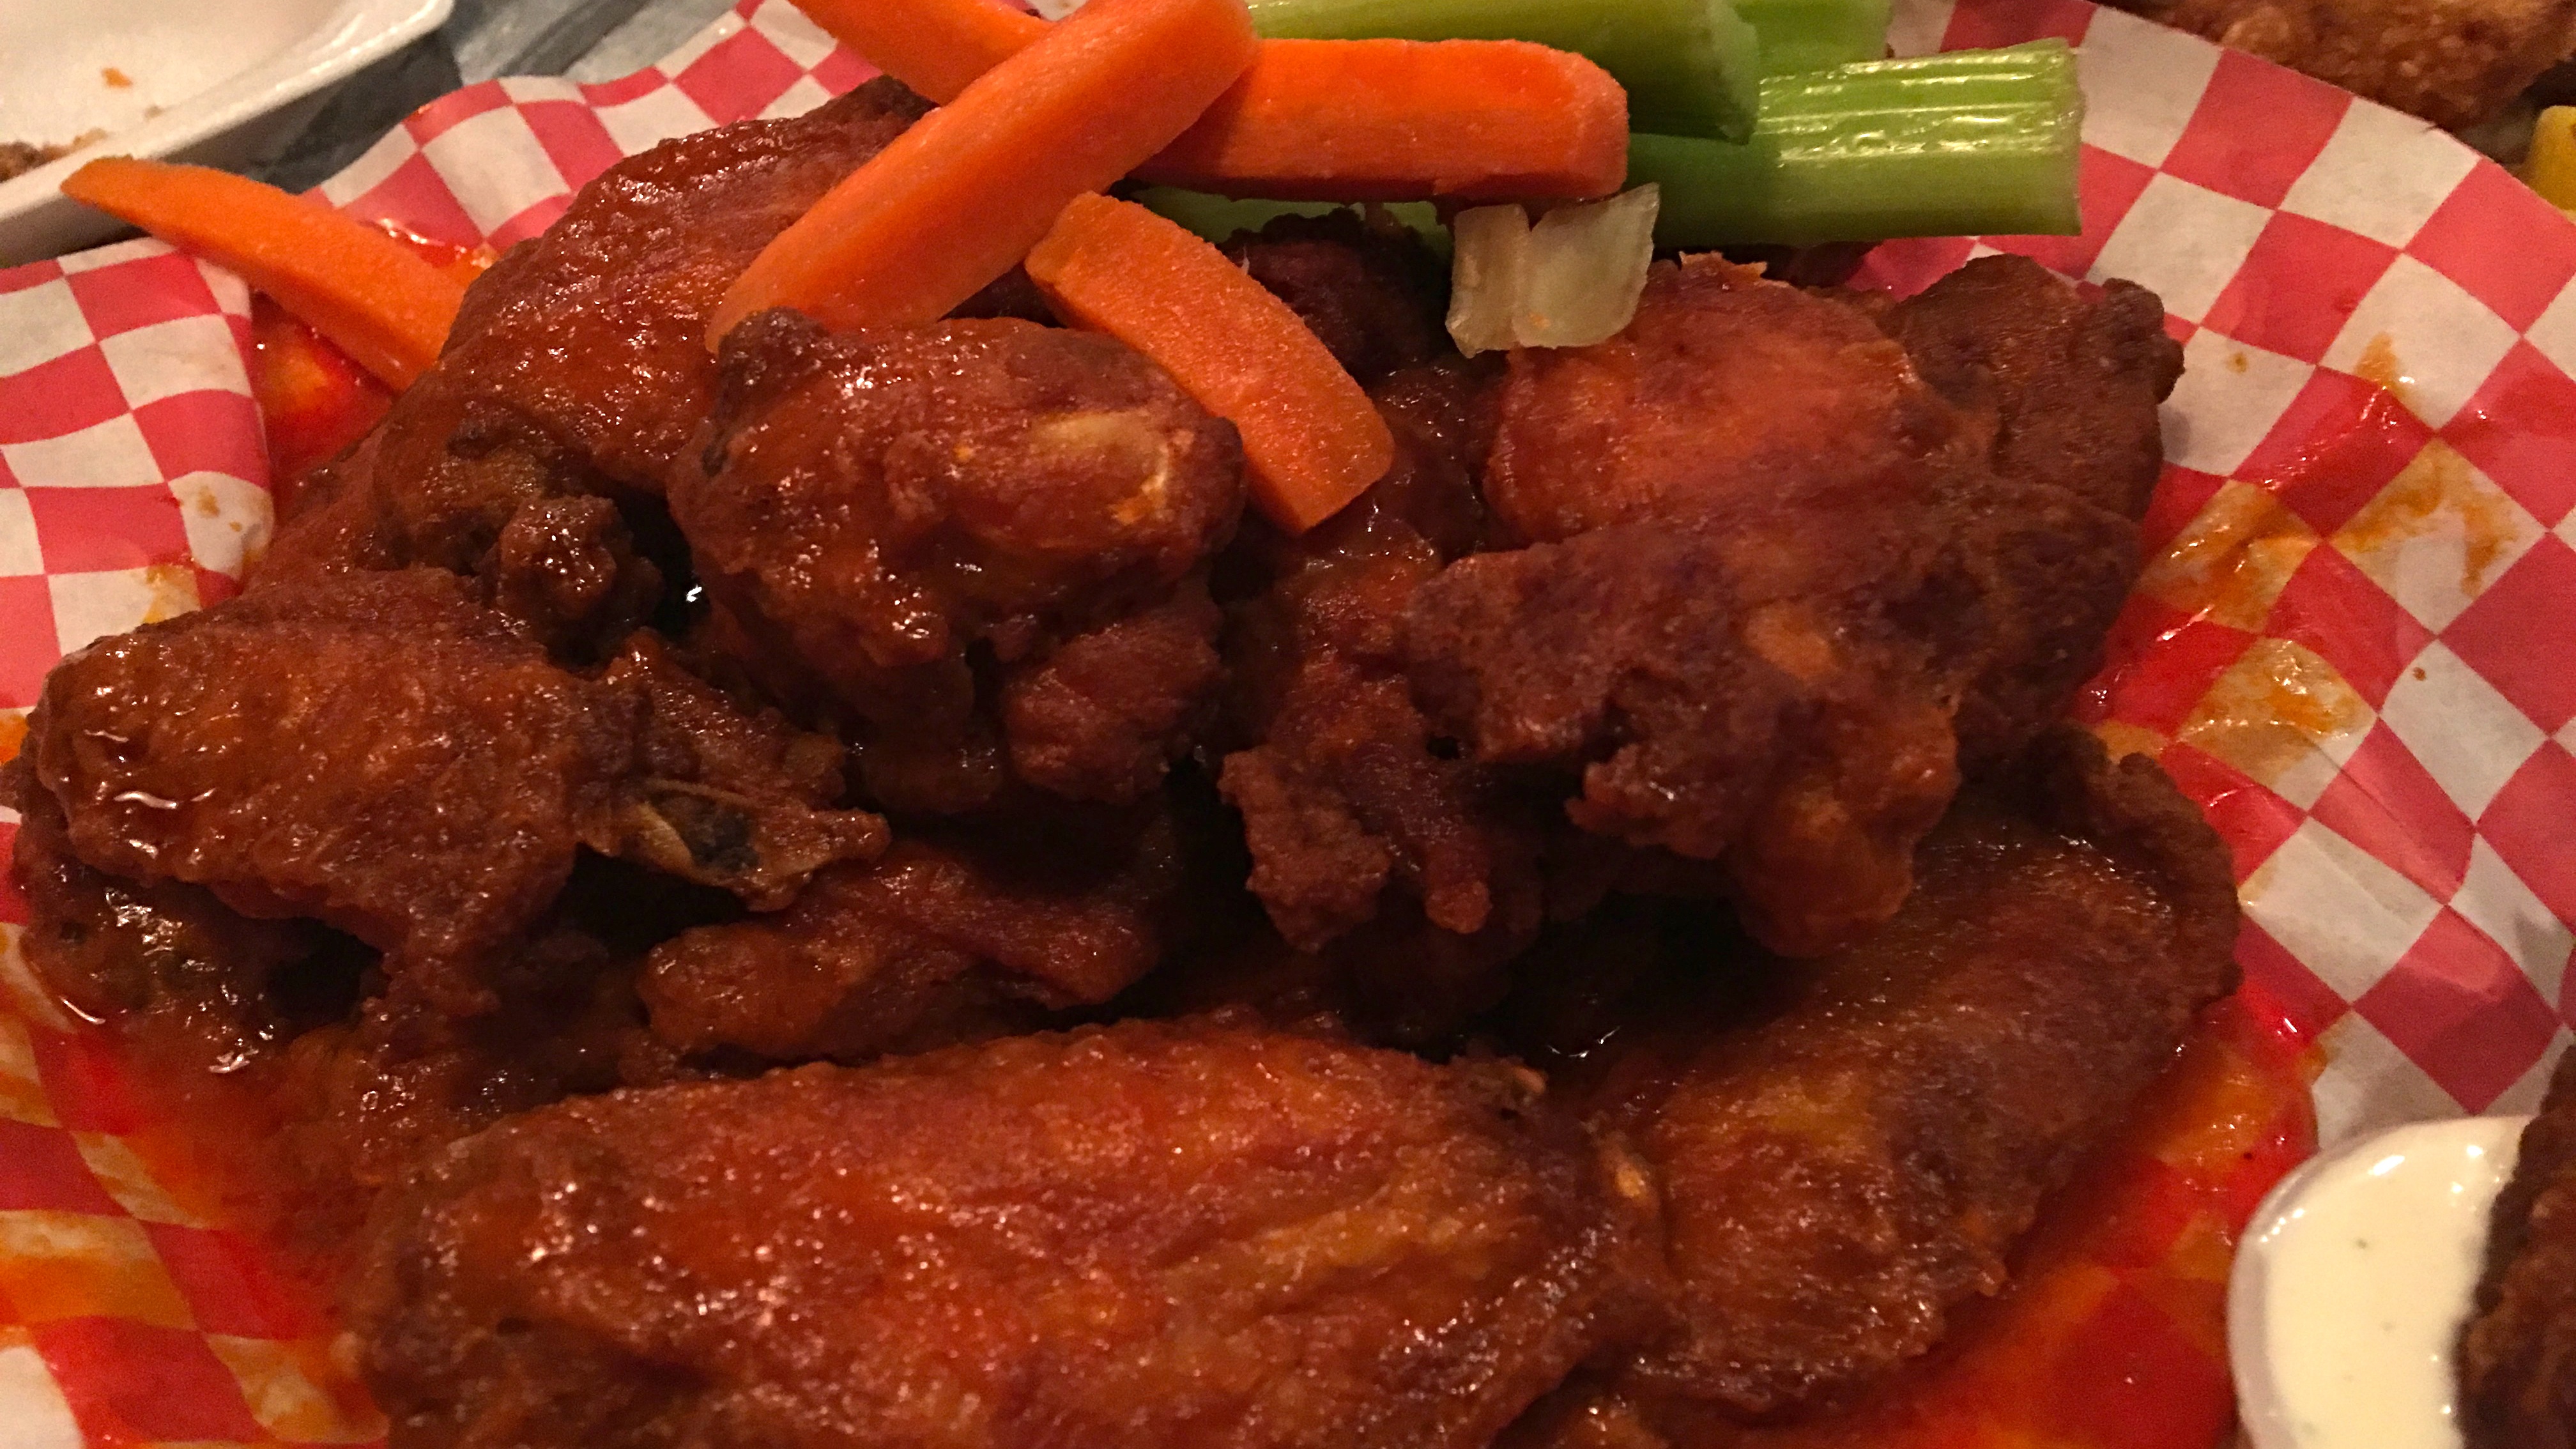
dish, food, meat, cuisine, fried food, animal source foods